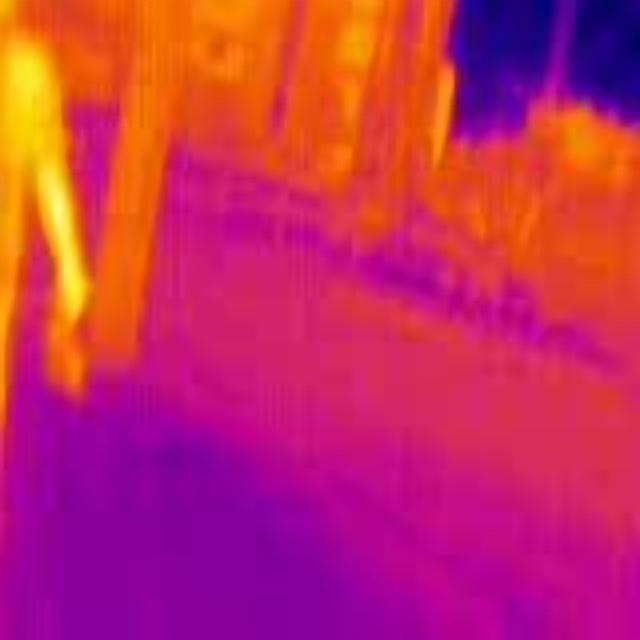
Detected objects:
label: person